Awake: The Life of Yogananda

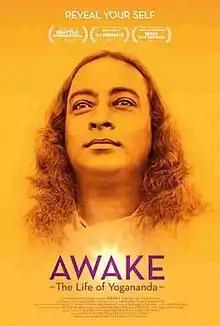
Film poster

Awake: The Life of Yogananda is a 2014 documentary about the Indian yogi and guru Paramahansa Yogananda who came to the West in the 1920s to teach yoga and meditation. The film is in English with subtitles in seventeen languages.